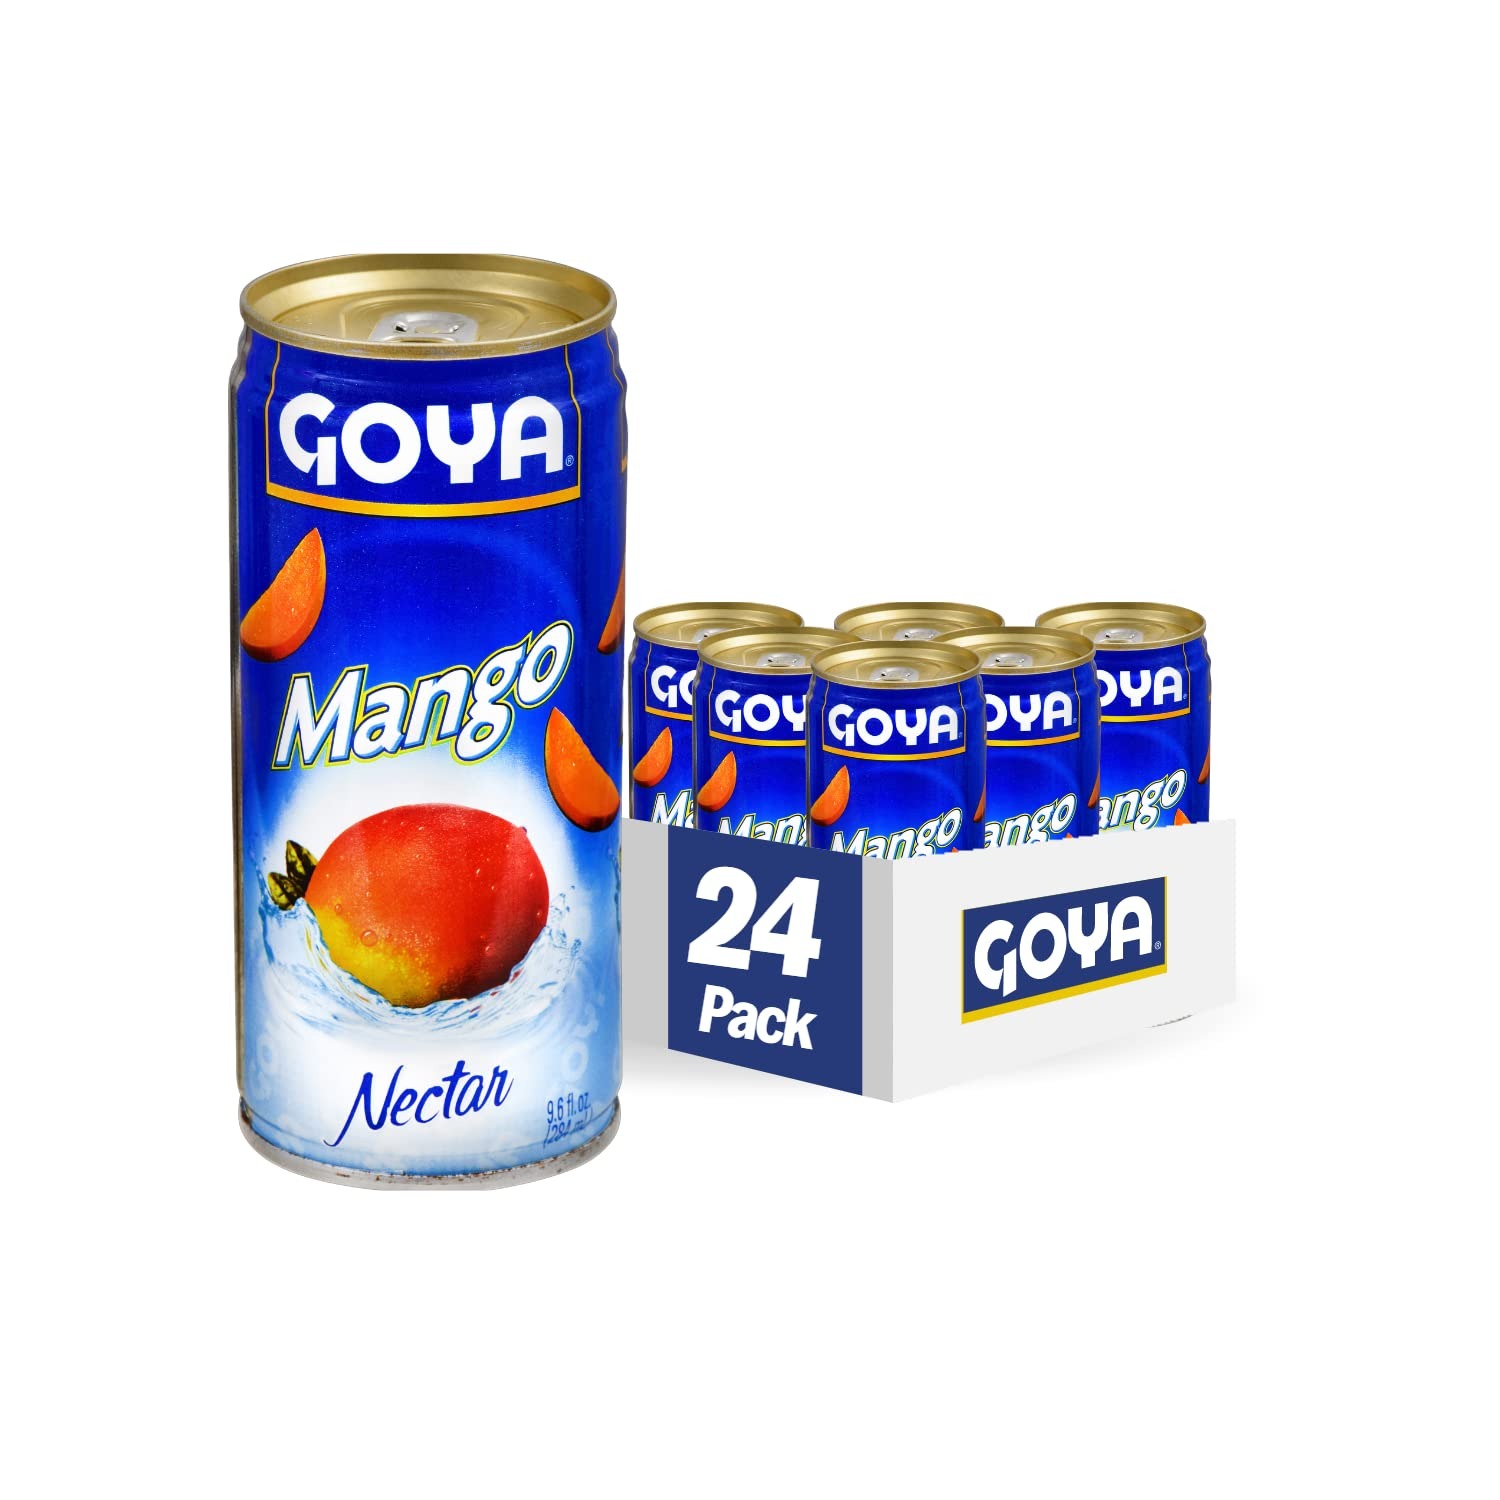
Item Name: Goya Foods Mango Nectar, 9.6 Fl Oz (Pack of 24)
Bullet Point 1: Our 100% natural GOYA Mango Nectar is perfect to enjoy from winter to summer as a luscious drink that kids and adults alike will just love.
Bullet Point 2: You can also use it to make fruity desserts, or delicious sauces and dressings.
Bullet Point 3: Take home a taste of the Caribbean
Bullet Point 4: Size: 5 Oz., 9.6 Oz., 33.8 oz., 42 Oz.
Bullet Point 5: If it's Goya it has to be good!
Bullet Point 6: Country string: United States
Value: 230.4
Unit: Fl Oz

Price: 15.195